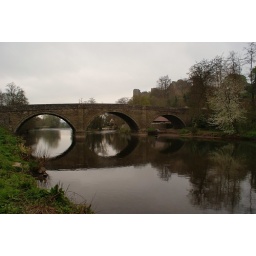
Just below Ludlow Castle the bridge spans the river Teme.